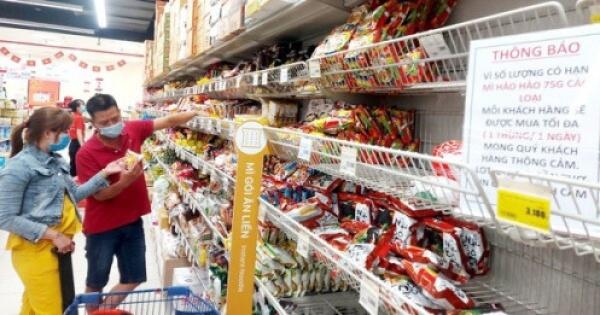
có một người đàn ông và một người phụ nữ đứng bên kệ hàng